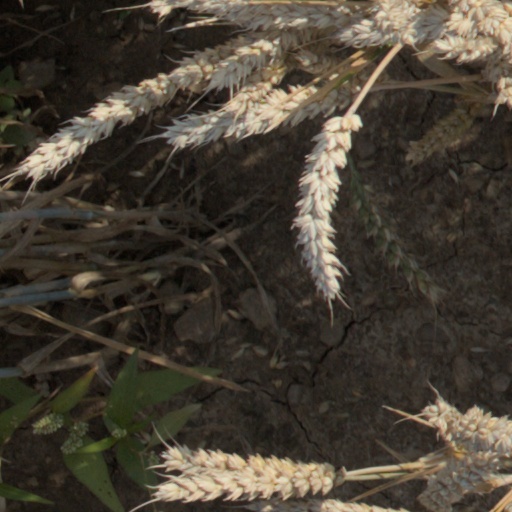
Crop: wheat